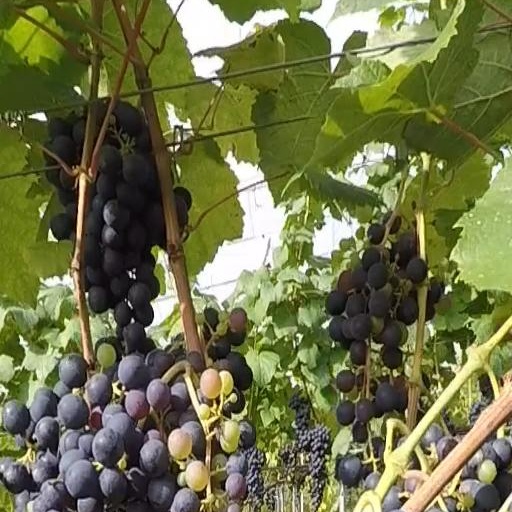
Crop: grape